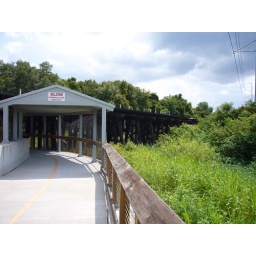
Pedestrian bike path underneath railroad bridge